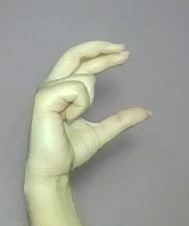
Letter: thal